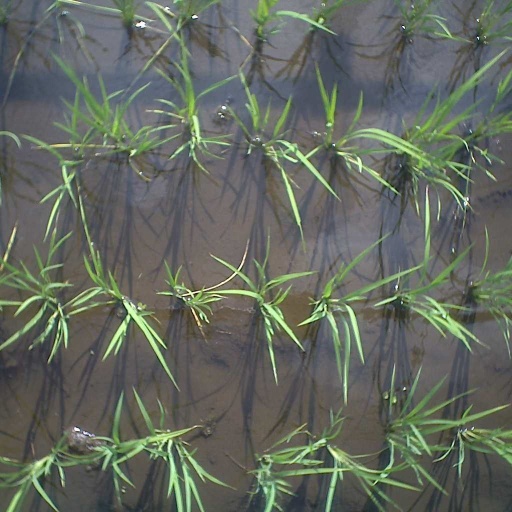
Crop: rice